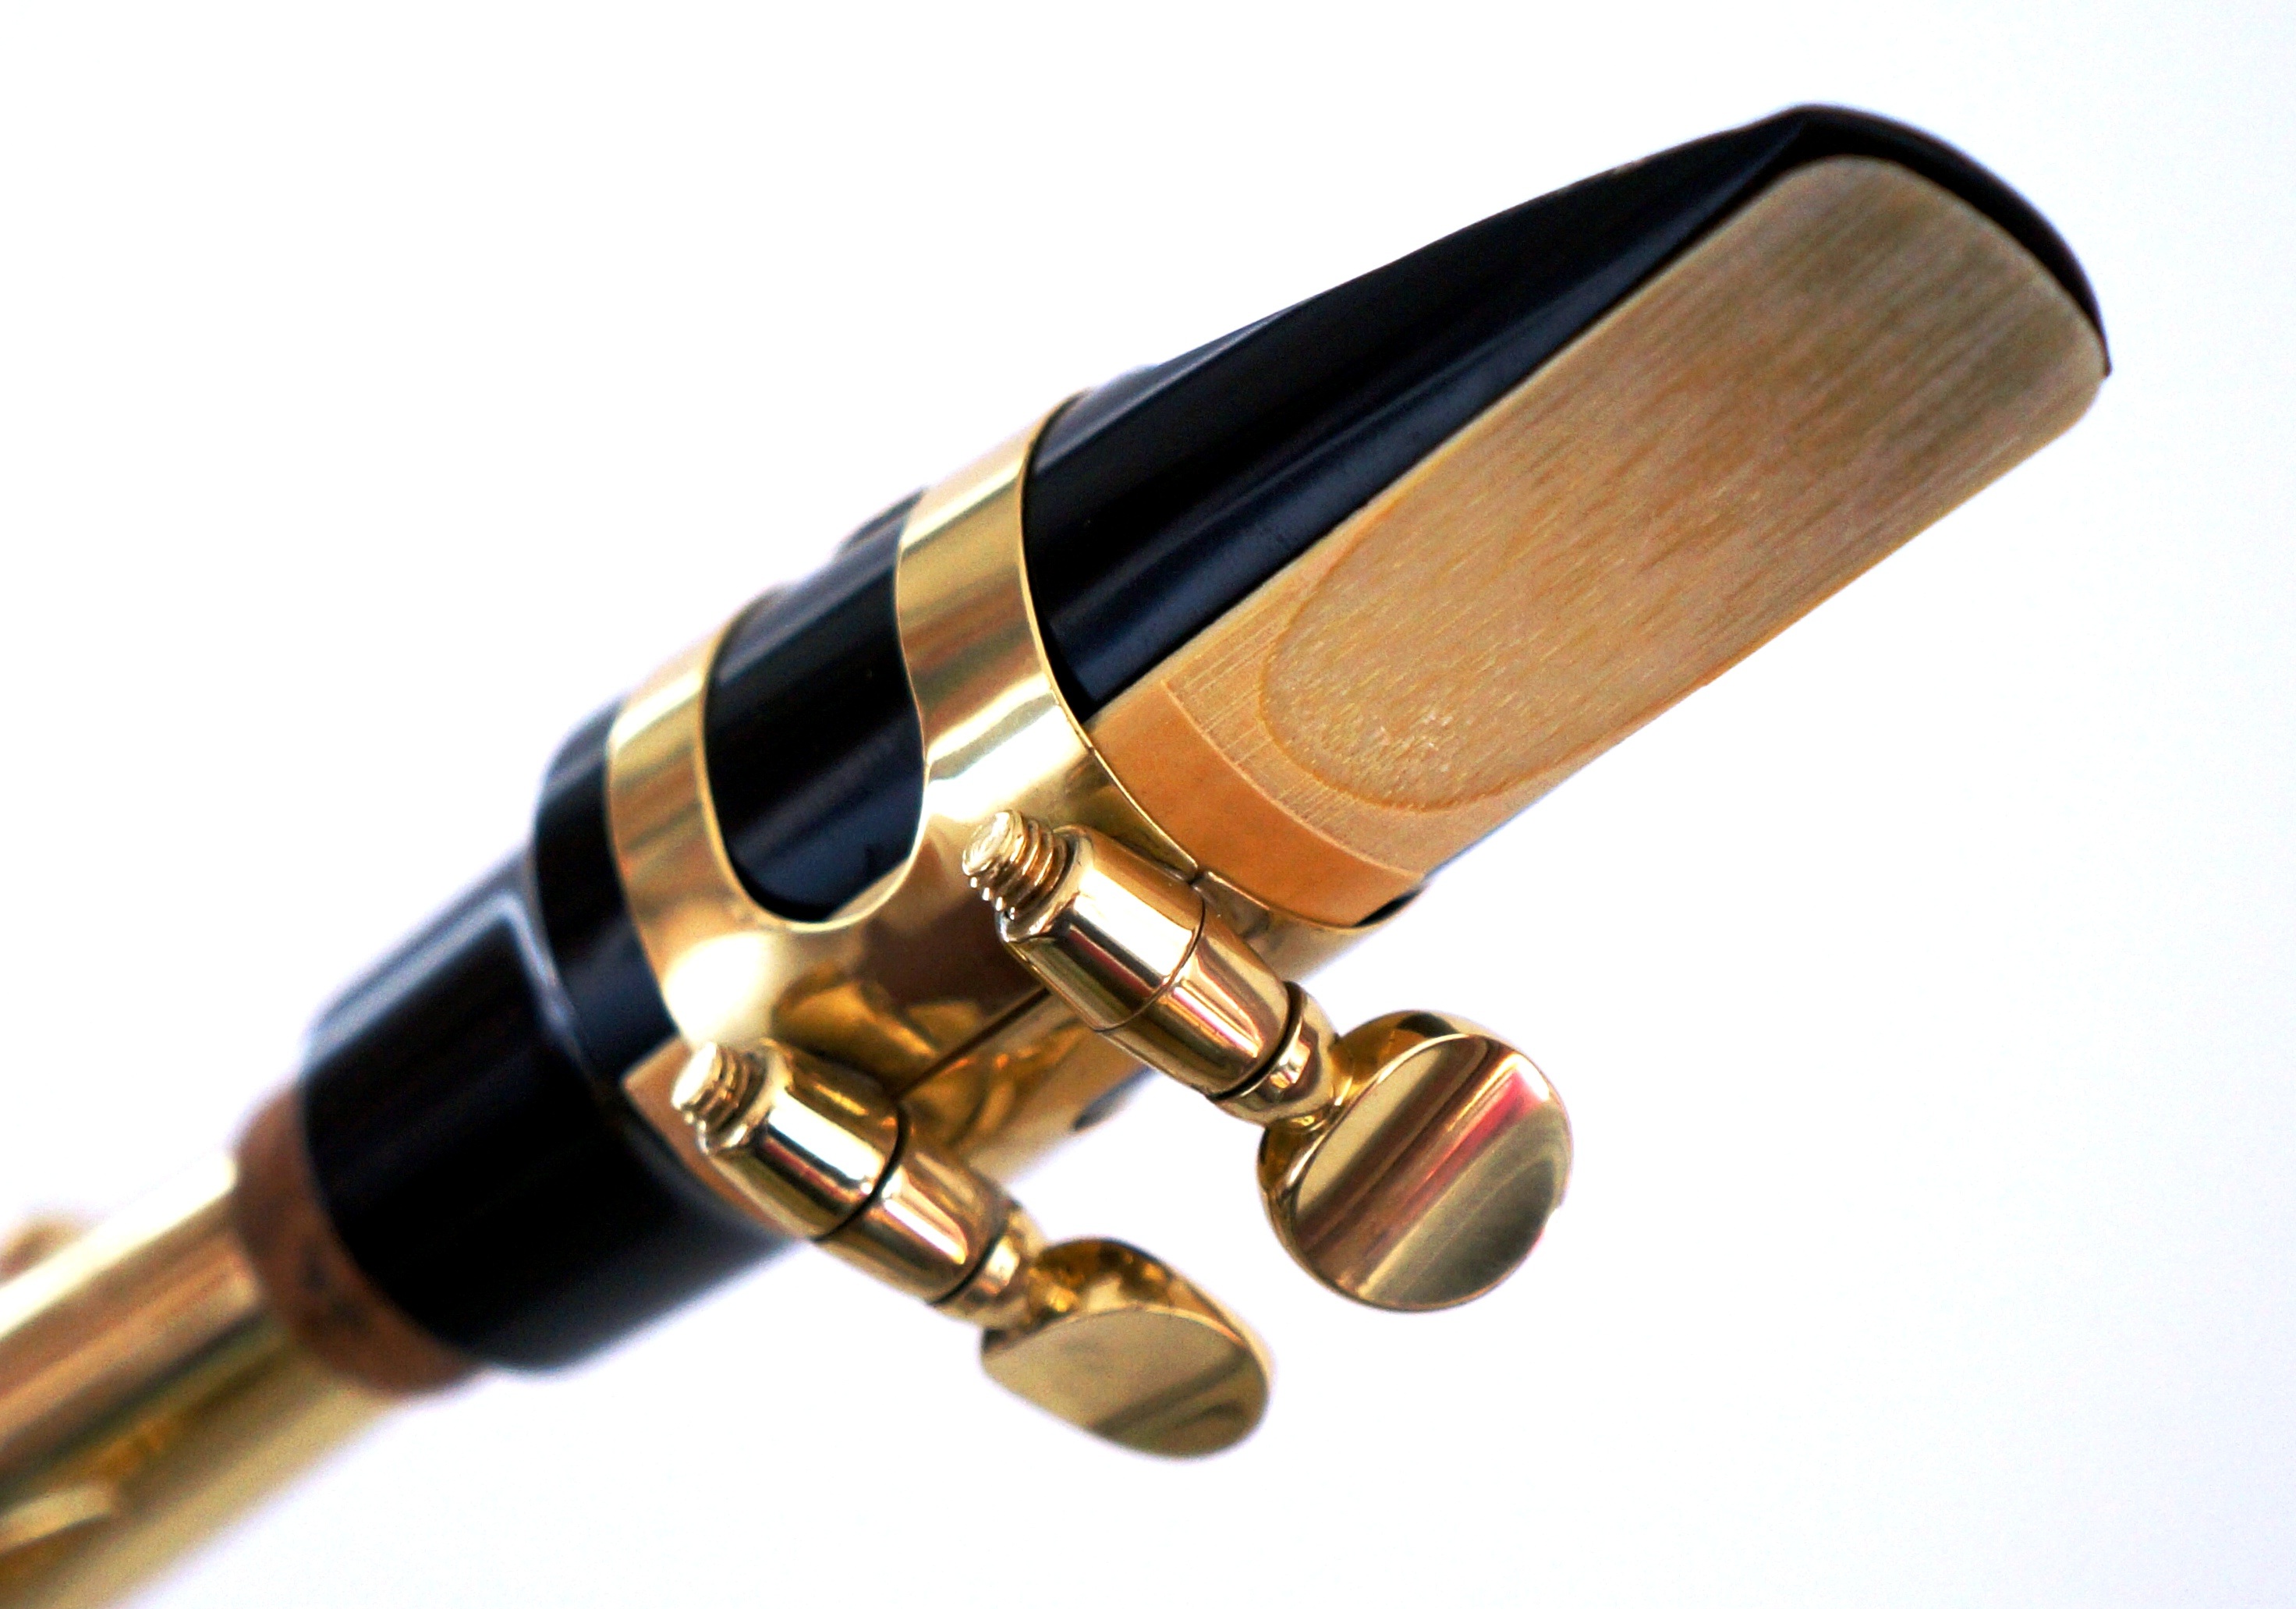
music, pen, reed, band, instrument, musician, musical instrument, saxophone, jazz, brass, musical, sax, woodwind, alto, mouthpiece